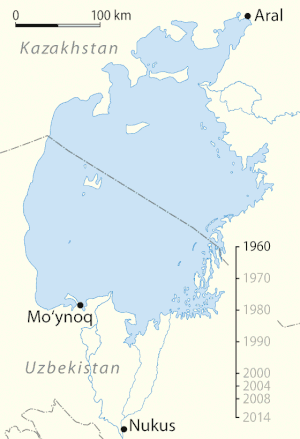
Animation de l'assèchement de la Mer d'Aral entre 1960 et 2008. version anglaise
La mer d'Aral est un lac d'eau salée d'Asie centrale situé entre 43° et 46° de latitude nord et entre 58° et 62° de longitude est, occupant la partie basse de la dépression touranienne ou aralo-caspienne au milieu d'espaces désertiques. Elle est partagée entre le Kazakhstan au nord et l'Ouzbékistan au sud. Elle tire son nom du mot kazakh Aral qui signifie « île » en référence aux milliers d'îles qui la couvraient.